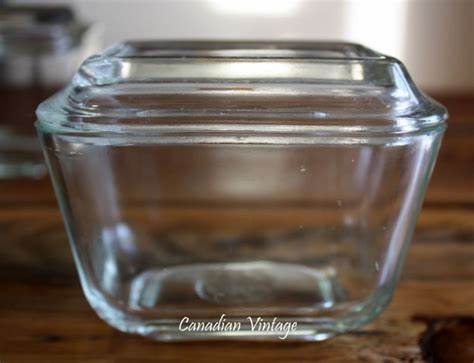
Waste category: glass